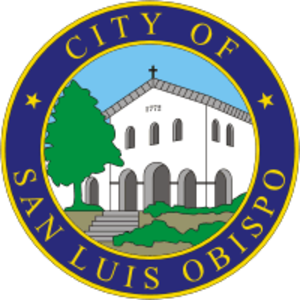
San Luis Obispo est une ville de l'État de Californie, aux États-Unis. La municipalité, aussi appelée SLO, est le siège du comté de San Luis Obispo et est près de l'université d'État polytechnique de Californie. D'après le recensement de 2010, sa population est de 45 119 habitants. Établie au cœur de la vallée des Santa Lucia Mountains, San Luis Obispo doit sa création et son développement à la San Luis Obispo Mission de Tolosa, dont la fondation par le père Junípero Serra remonte à 1772.